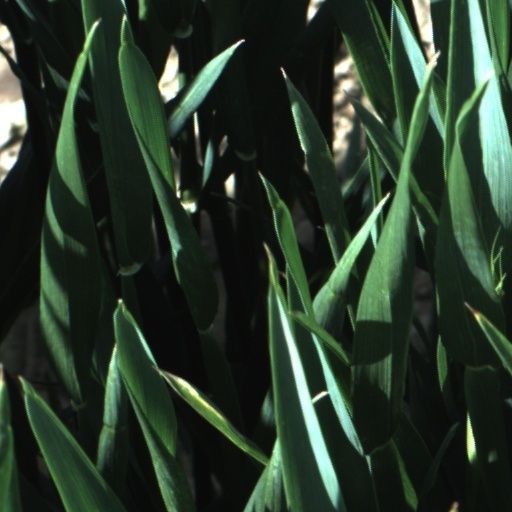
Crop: wheat